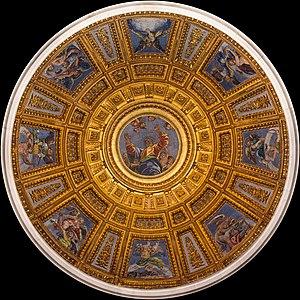
Les mosaïques du dôme de la Chapelle Chigi, par Luigi da Pace (1516) selon des cartons de Raphaël, église Santa Maria del Popolo, Rome, Italie. Ce sont les uniques mosaïques dues à Raphaël.
La Création du monde est une mosaïque monumentale dont les cartons ont été dessinés par Raphaël, et réalisée par un artisan vénitien, Luigi di Pace en 1516, pour la coupole de la Chapelle Chigi, de l'Église Sainte-Marie-du-Peuple, à Rome.
La Chapelle Chigi est l'une des six chapelles de l'Église Sainte-Marie-du-Peuple, sur la Piazza del Popolo à Rome.